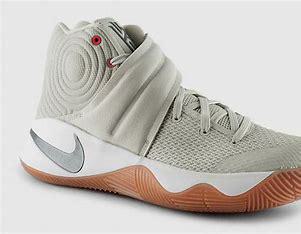
Brand: Nike
Model: Kyrie 2